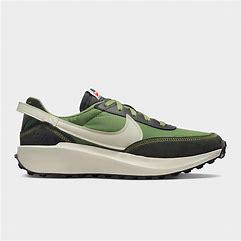
Brand: Nike
Model: Waffle Debut